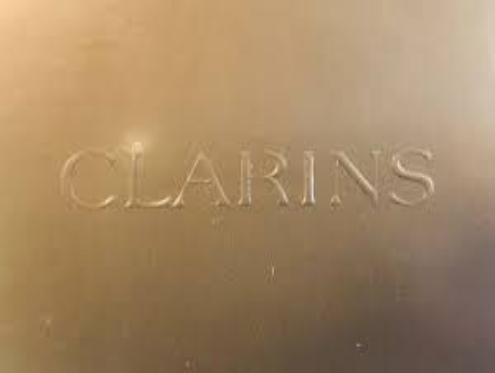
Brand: clarins
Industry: Necessities